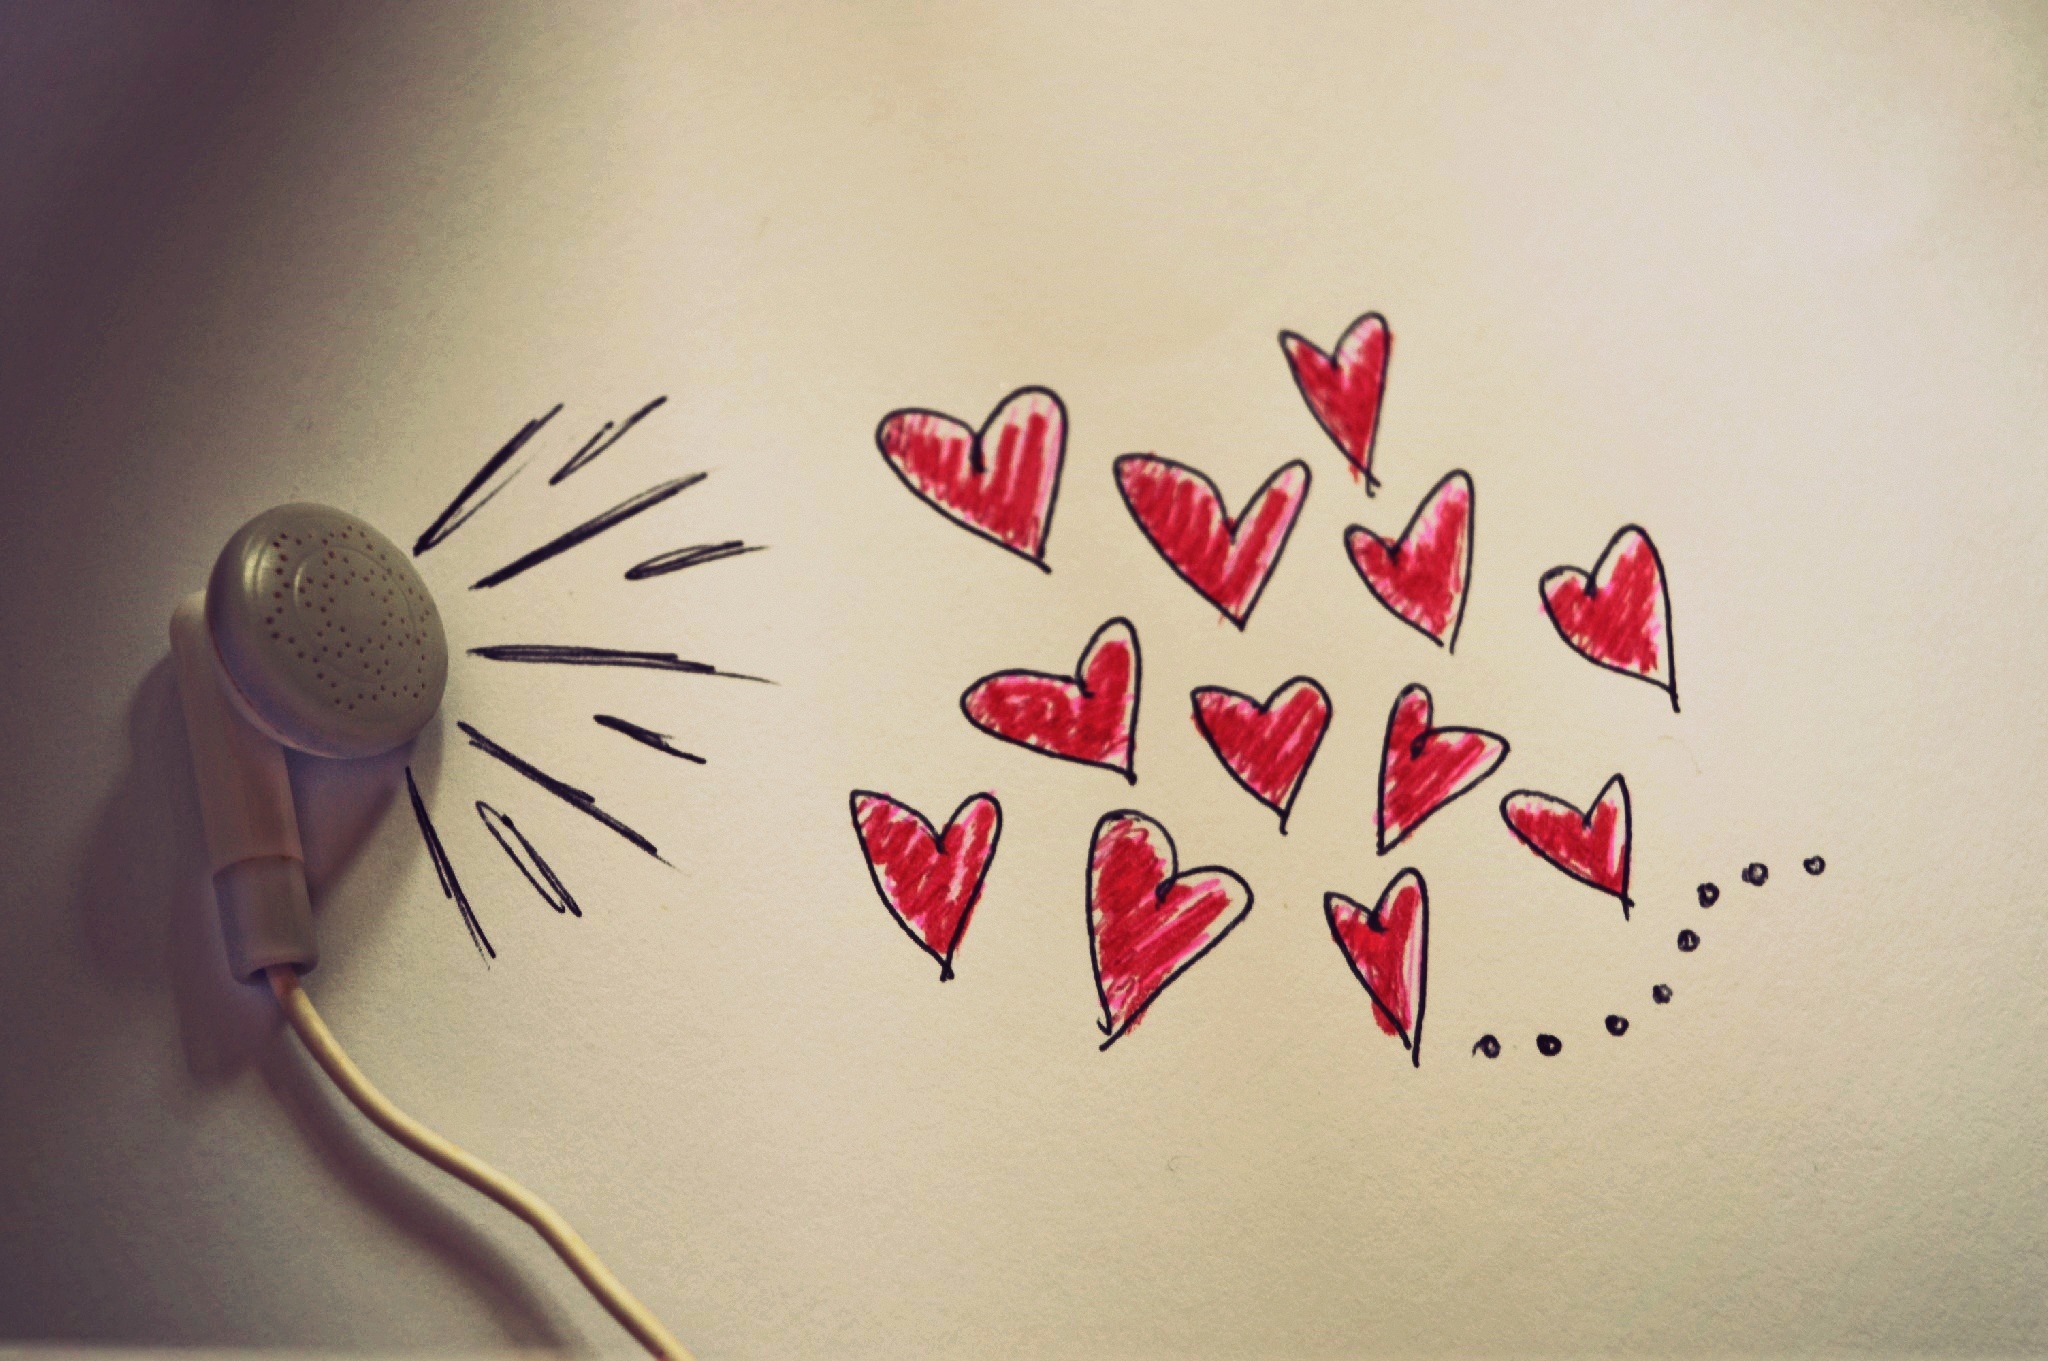
hand, music, leaf, flower, petal, love, heart, red, color, pink, human body, art, drawing, illustration, headphones, eye, hearts, organ, calligraphy, shape, emotion, the handset